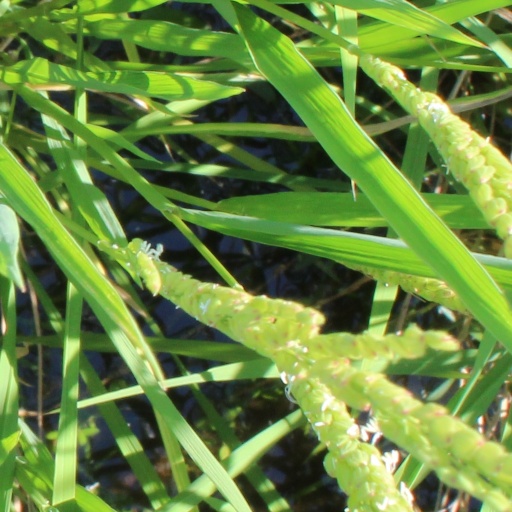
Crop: rice